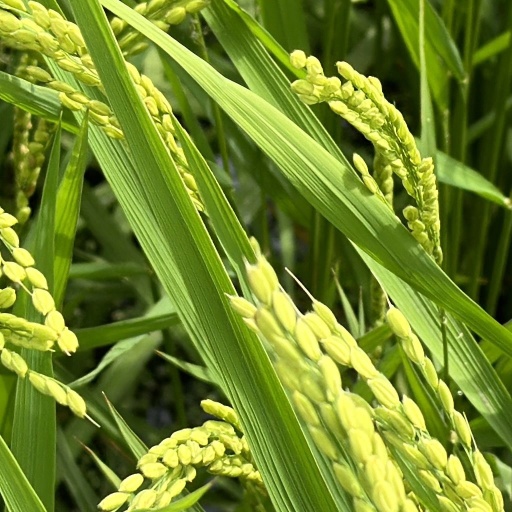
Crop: rice